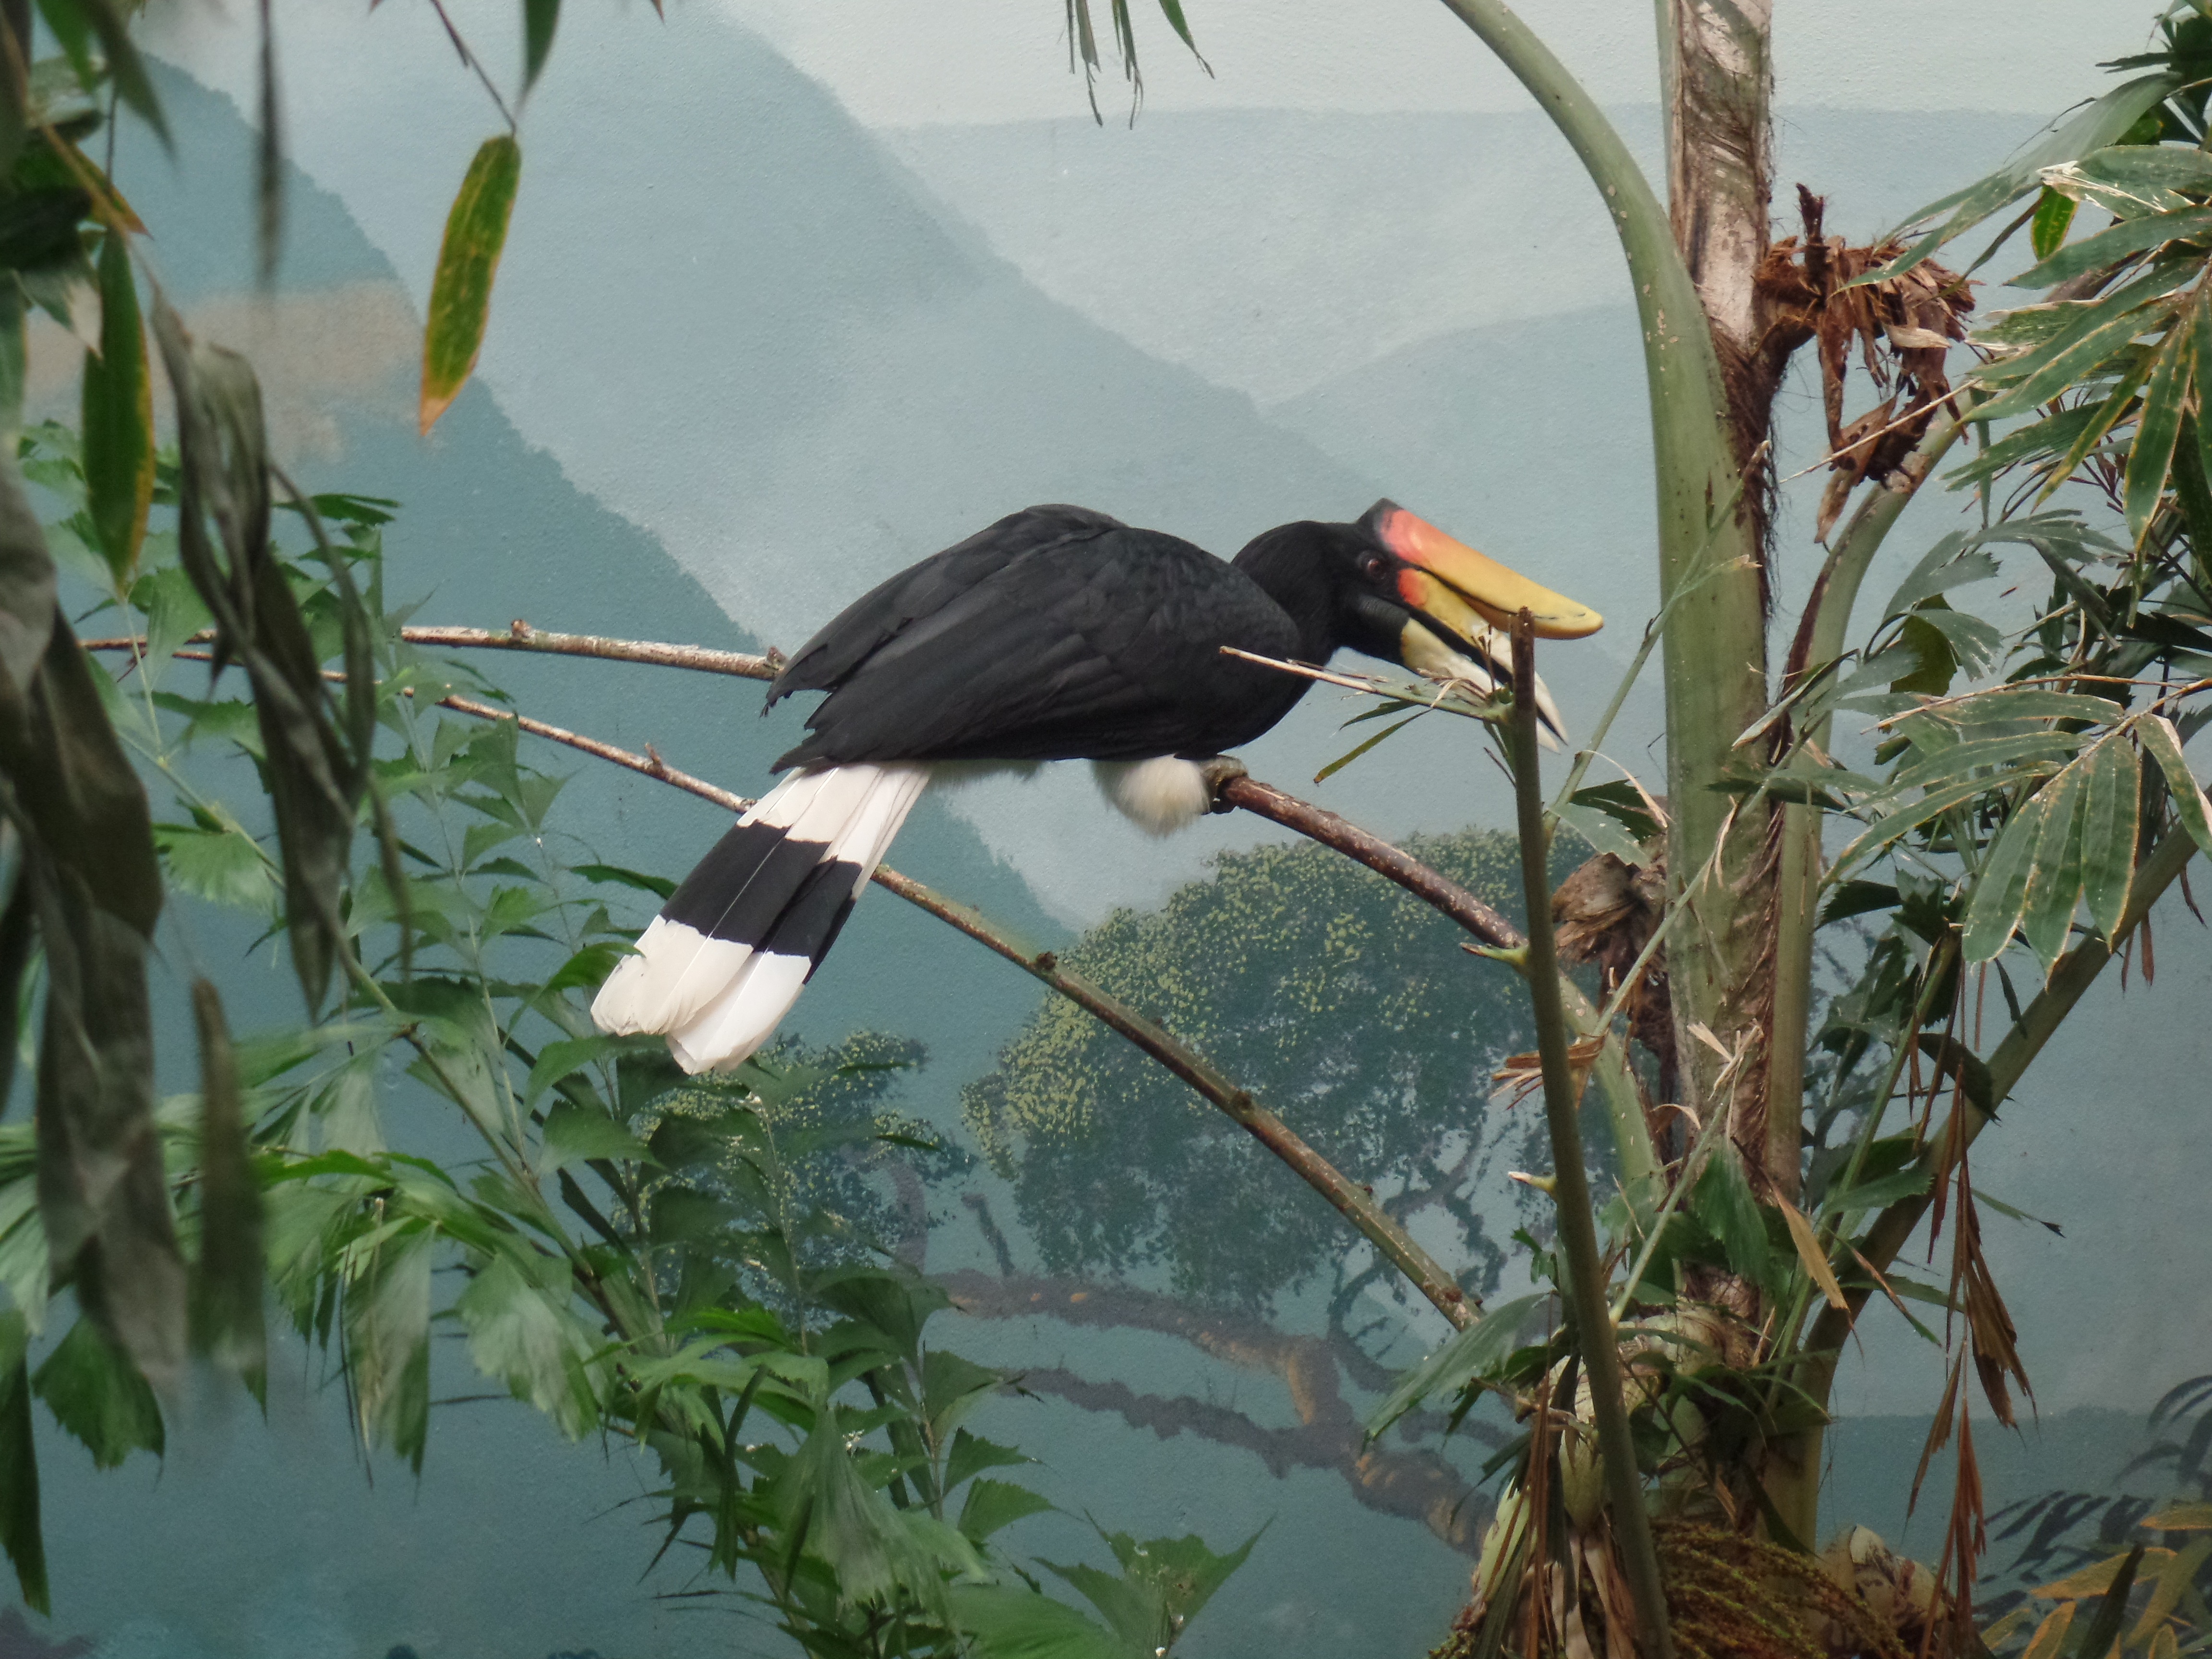
bird, animal, wildlife, zoo, tropical, fauna, vertebrate, heron, coraciiformes, perching bird